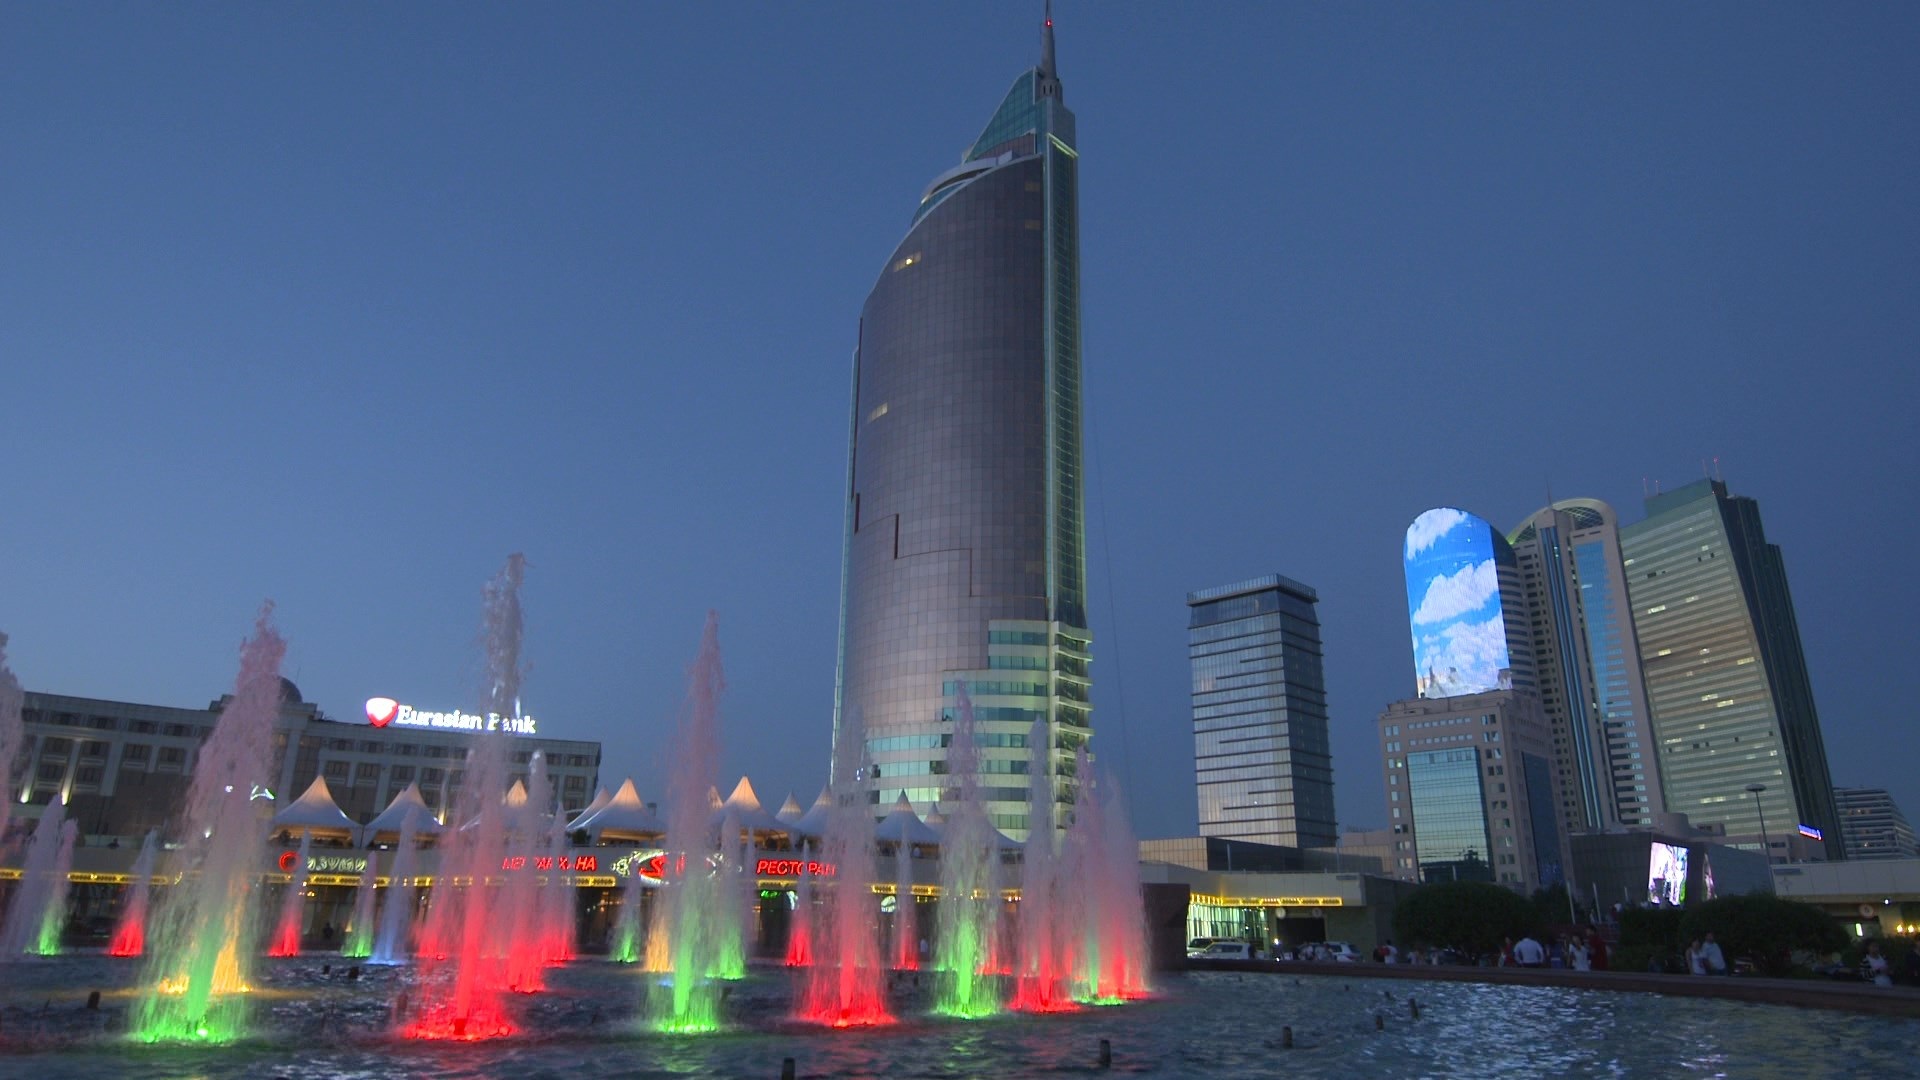
skyline, night, city, skyscraper, cityscape, travel, tower, landmark, tower block, almaty, kazakhstan, kazakh